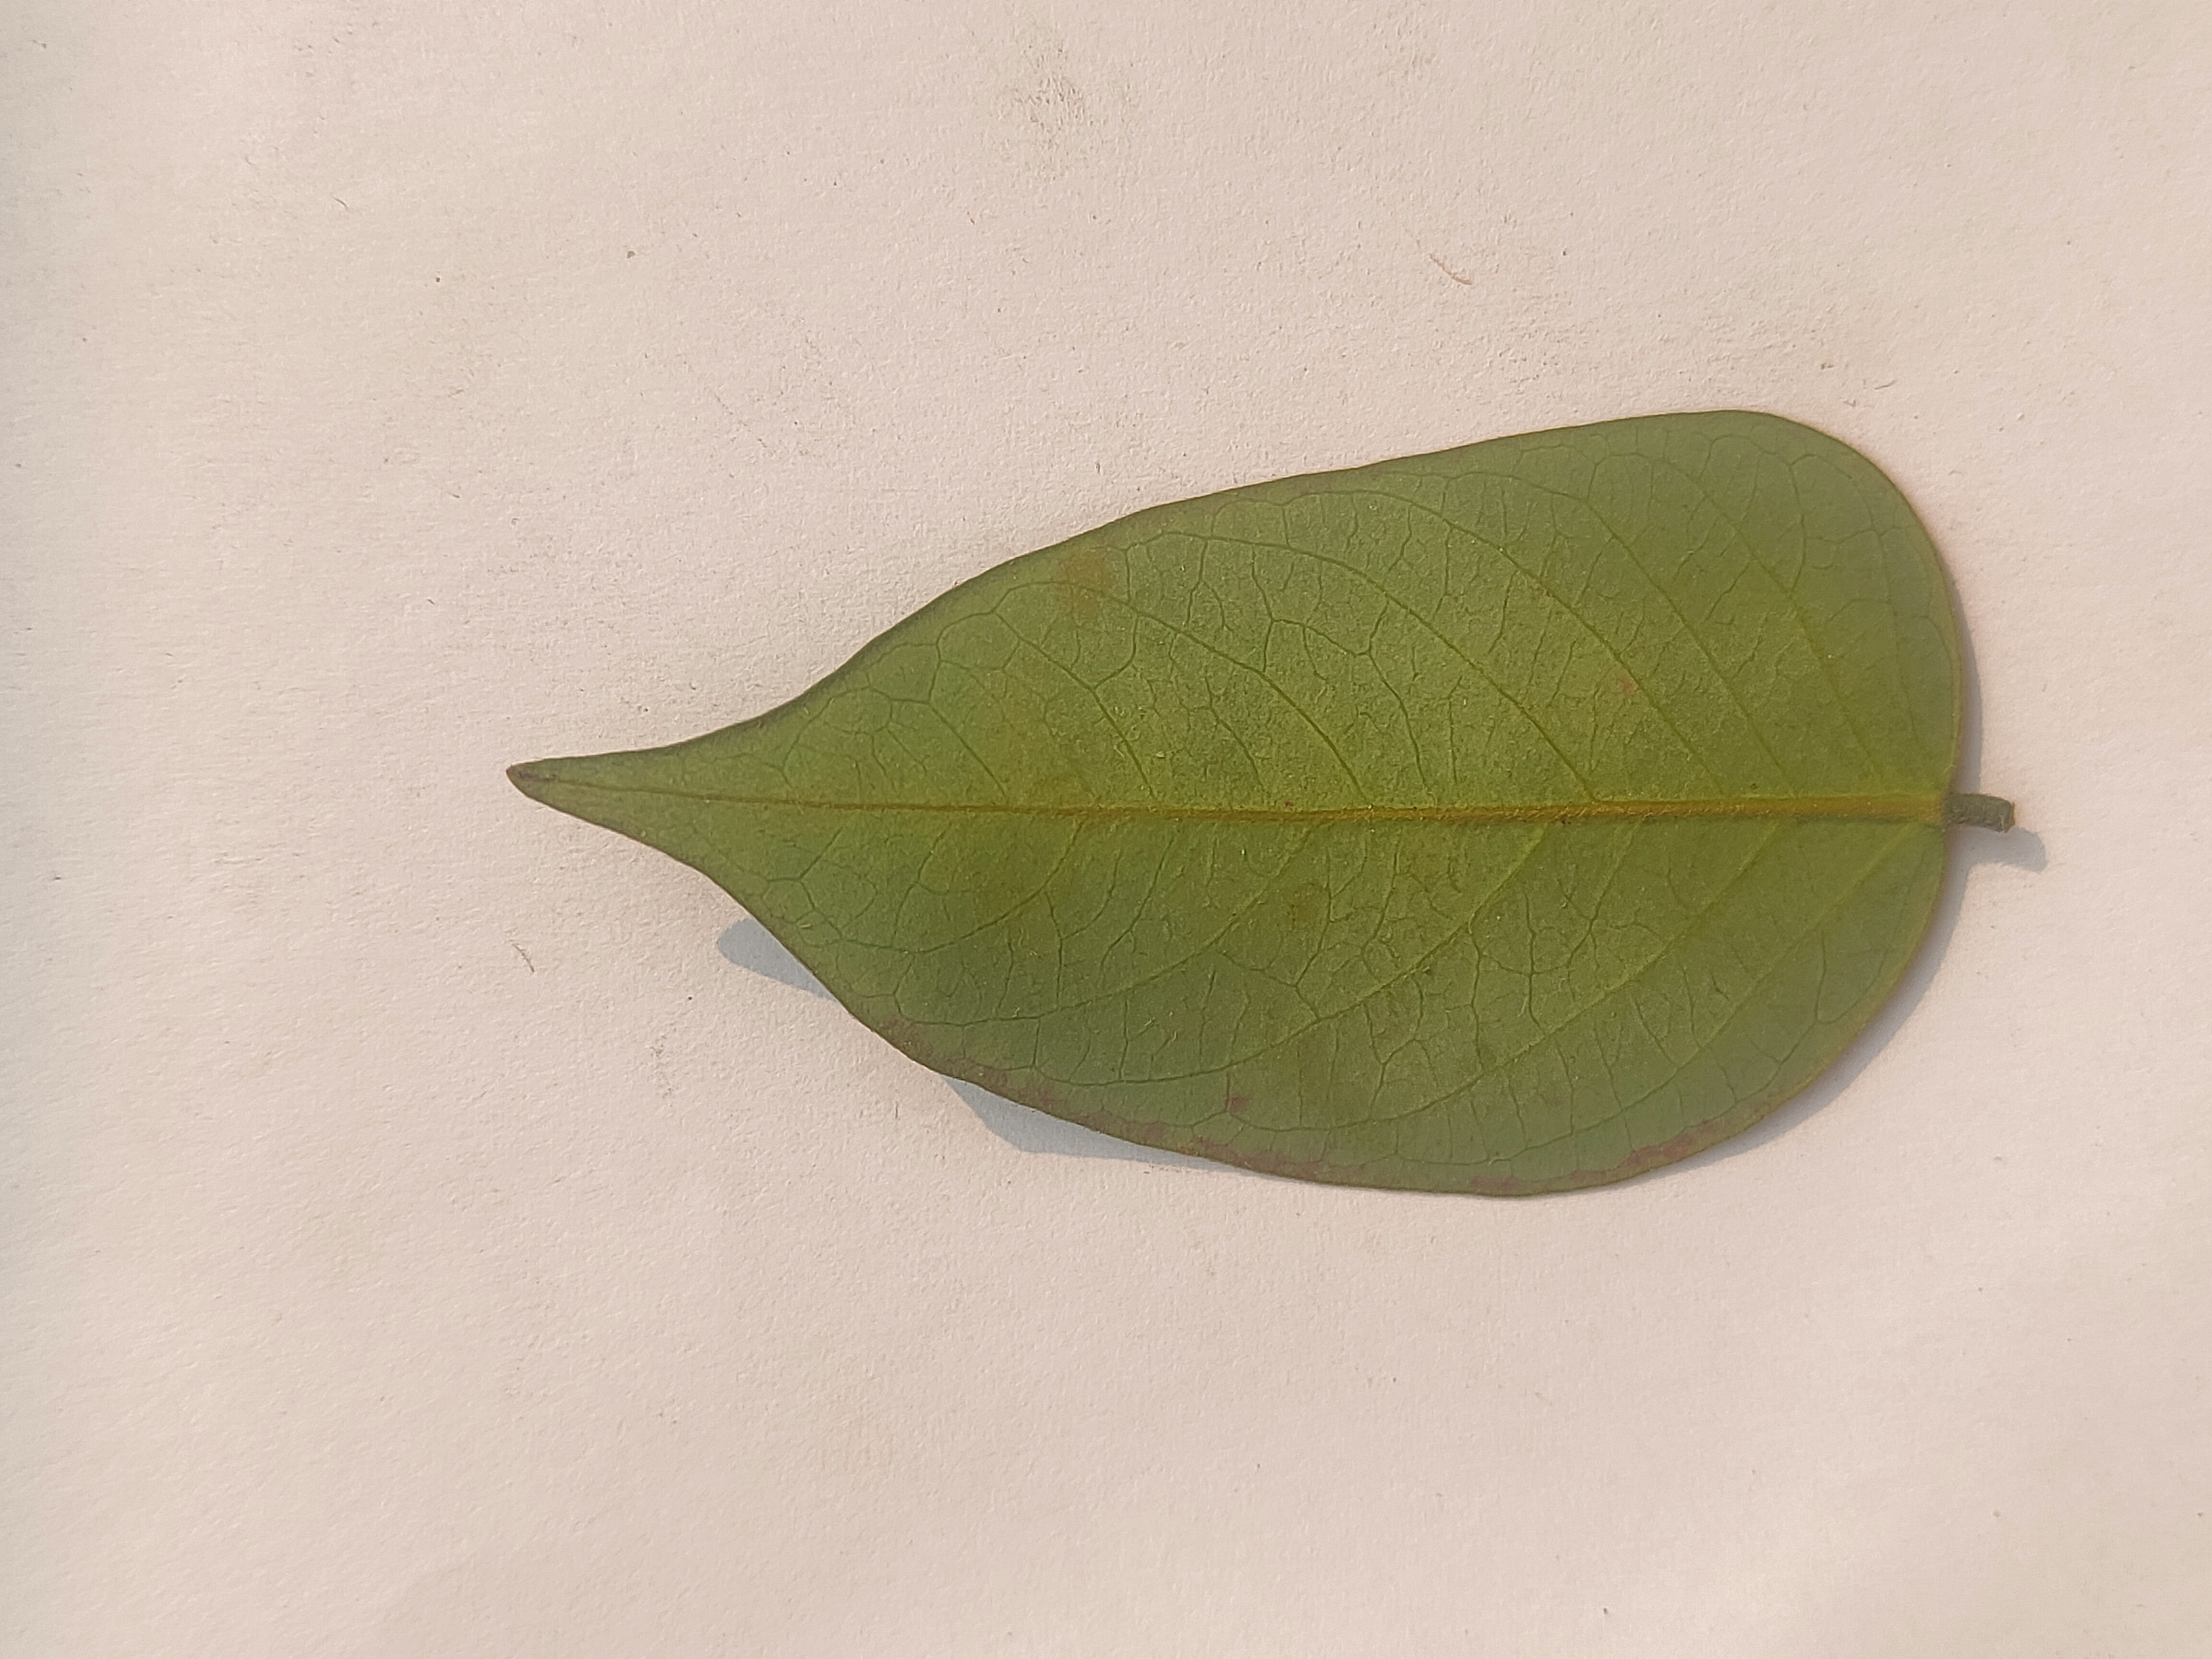
Leaf variety: Star Fruit